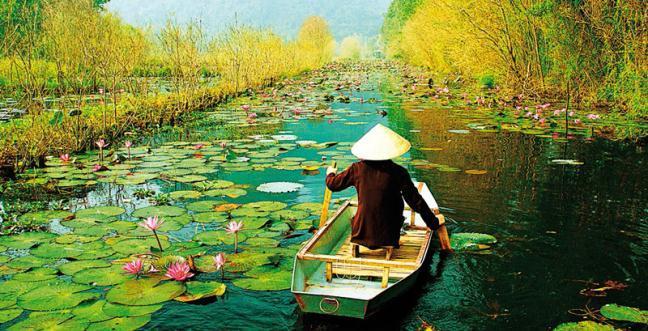
có một người đang di chuyển bằng ghe ở trên sông